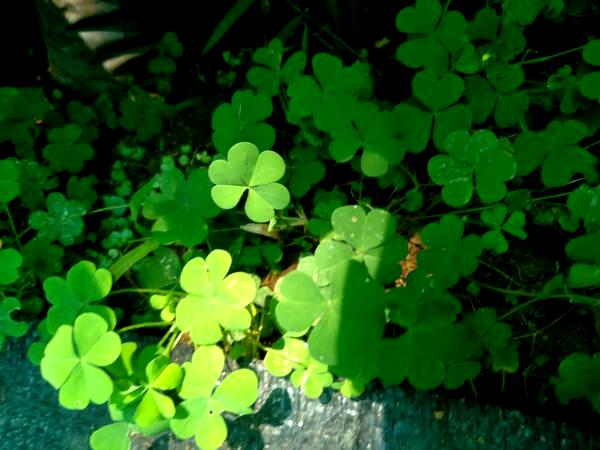
Plant: Wood_sorel